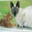
Label: cat